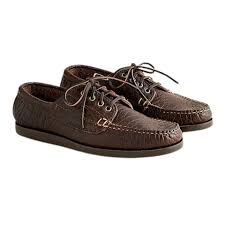
Label: Boat